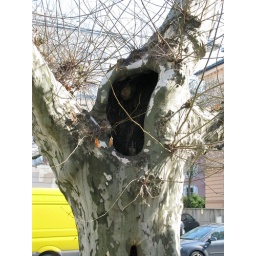
Now that I look at this picture it is as if there is a persons contorted face in the tree....SCARY!!